Borders of the Roman Empire

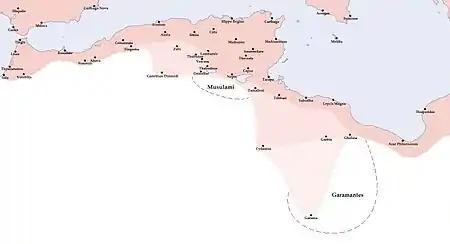
Limes Africanus under Septimius Severus (The frontier of Roman Africa (dark tan) in the late 2nd century AD: Septimius Severus expanded the Limes Tripolitanus dramatically (medium tan), even briefly holding a military presence (light tan) in the Garamantian capital Garama in 203)

At the greatest extent of the Empire, the southern border lay along the deserts of Arabia in the Egyptian region and the Sahara in North Africa, which represented a natural barrier against expansion. The Empire controlled the Mediterranean shores and the mountain ranges further inland. The Romans attempted twice to occupy the Siwa Oasis and finally used Siwa as a place of banishment. However, the Romans controlled the Nile many kilometres into Africa up to Syena, Berenice, Hyerasykaminos and even Qasr Ibrim (the southernmost of all), near the modern border between Egypt and Sudan. The period in which each aforementioned town represented the final frontier of Rome is uncertain.